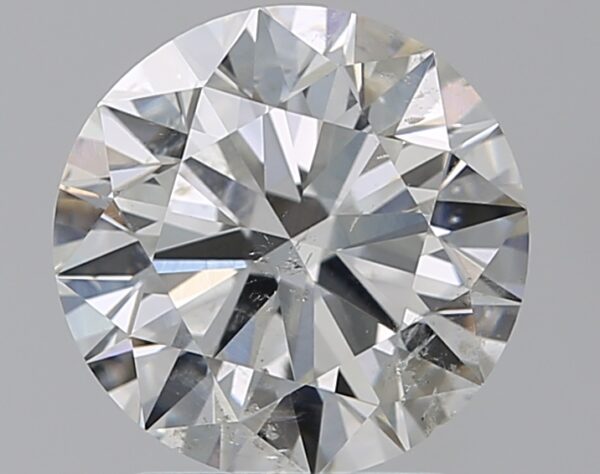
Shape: round
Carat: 2.01
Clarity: SI2
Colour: H
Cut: EX
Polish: EX
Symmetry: EX
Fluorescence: N
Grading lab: GIA
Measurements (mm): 7.99 x 8.04 x 4.97